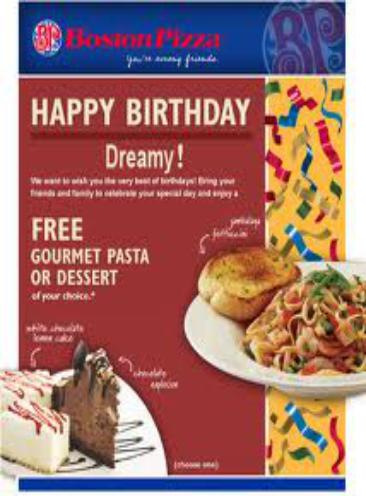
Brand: Boston Pizza
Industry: Food